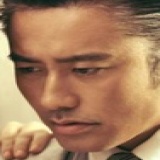
diễn viên Ngô Tú Ba